Bailique

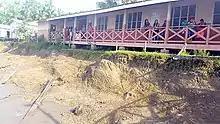
Soil erosion on Bailique

The Araguari River, a river north of the Amazon, was known for its tidal bore which created enormous waves. In 2013, three dams were built in the river to generate hydroelectricity. The dams ended the tidal bore which altered the flow of water in the Amazon, and caused significant land erosion and damage to the archipelago. The Bosque School, the only high school on the islands, is at risk of collapsing. In 2018, an emergency was declared by the State of Amapá, because 700 people had been affected by the fallen land. The current rate of erosion is estimated at one metre a year.